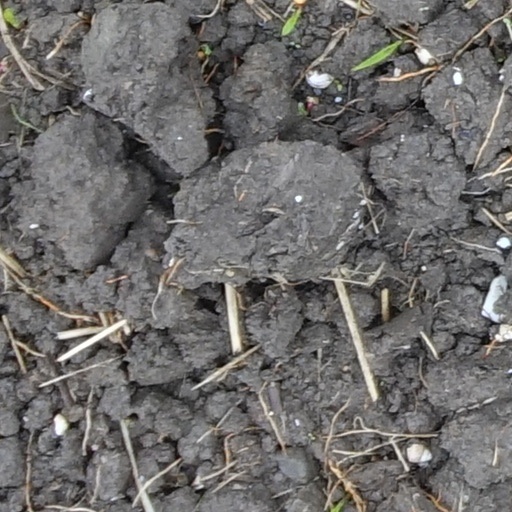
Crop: wheat